Lee Garden

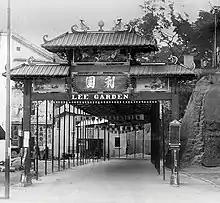
Lee Garden in 1920s

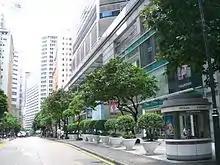
Lee Garden One in Hysan Avenue.

Lee Gardens was a theme park, then present day a collection of shopping malls and property development in East Point west of Causeway Bay on the Hong Kong Island in Hong Kong, approximately the area between Percival Street, Hennessy Road and Leighton Road. It was built on a hill called East Point Hill also known as Jardine's Hill.